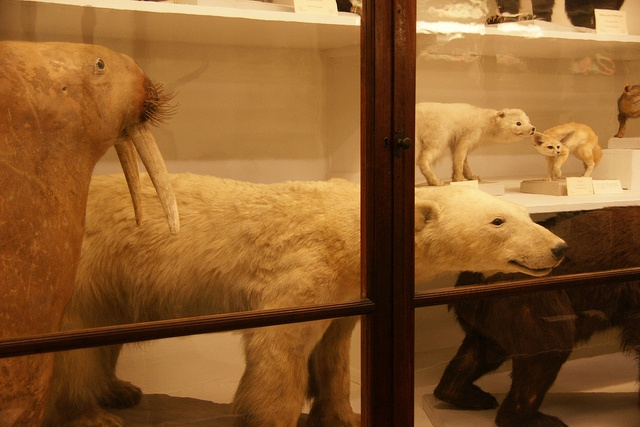
There are some taxidermied animals in a case
Stuffed preserved animals are shown in a display case.
A photo of stuffed large animals taken through glass.
Stuffed white animals on display at a museum
A display case contains an assortment of taxidermy animals.